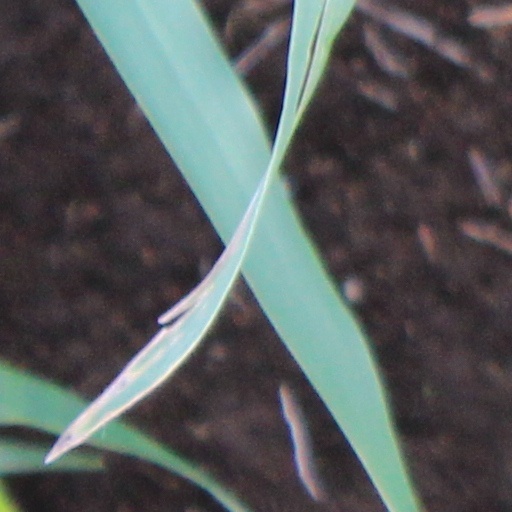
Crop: wheat